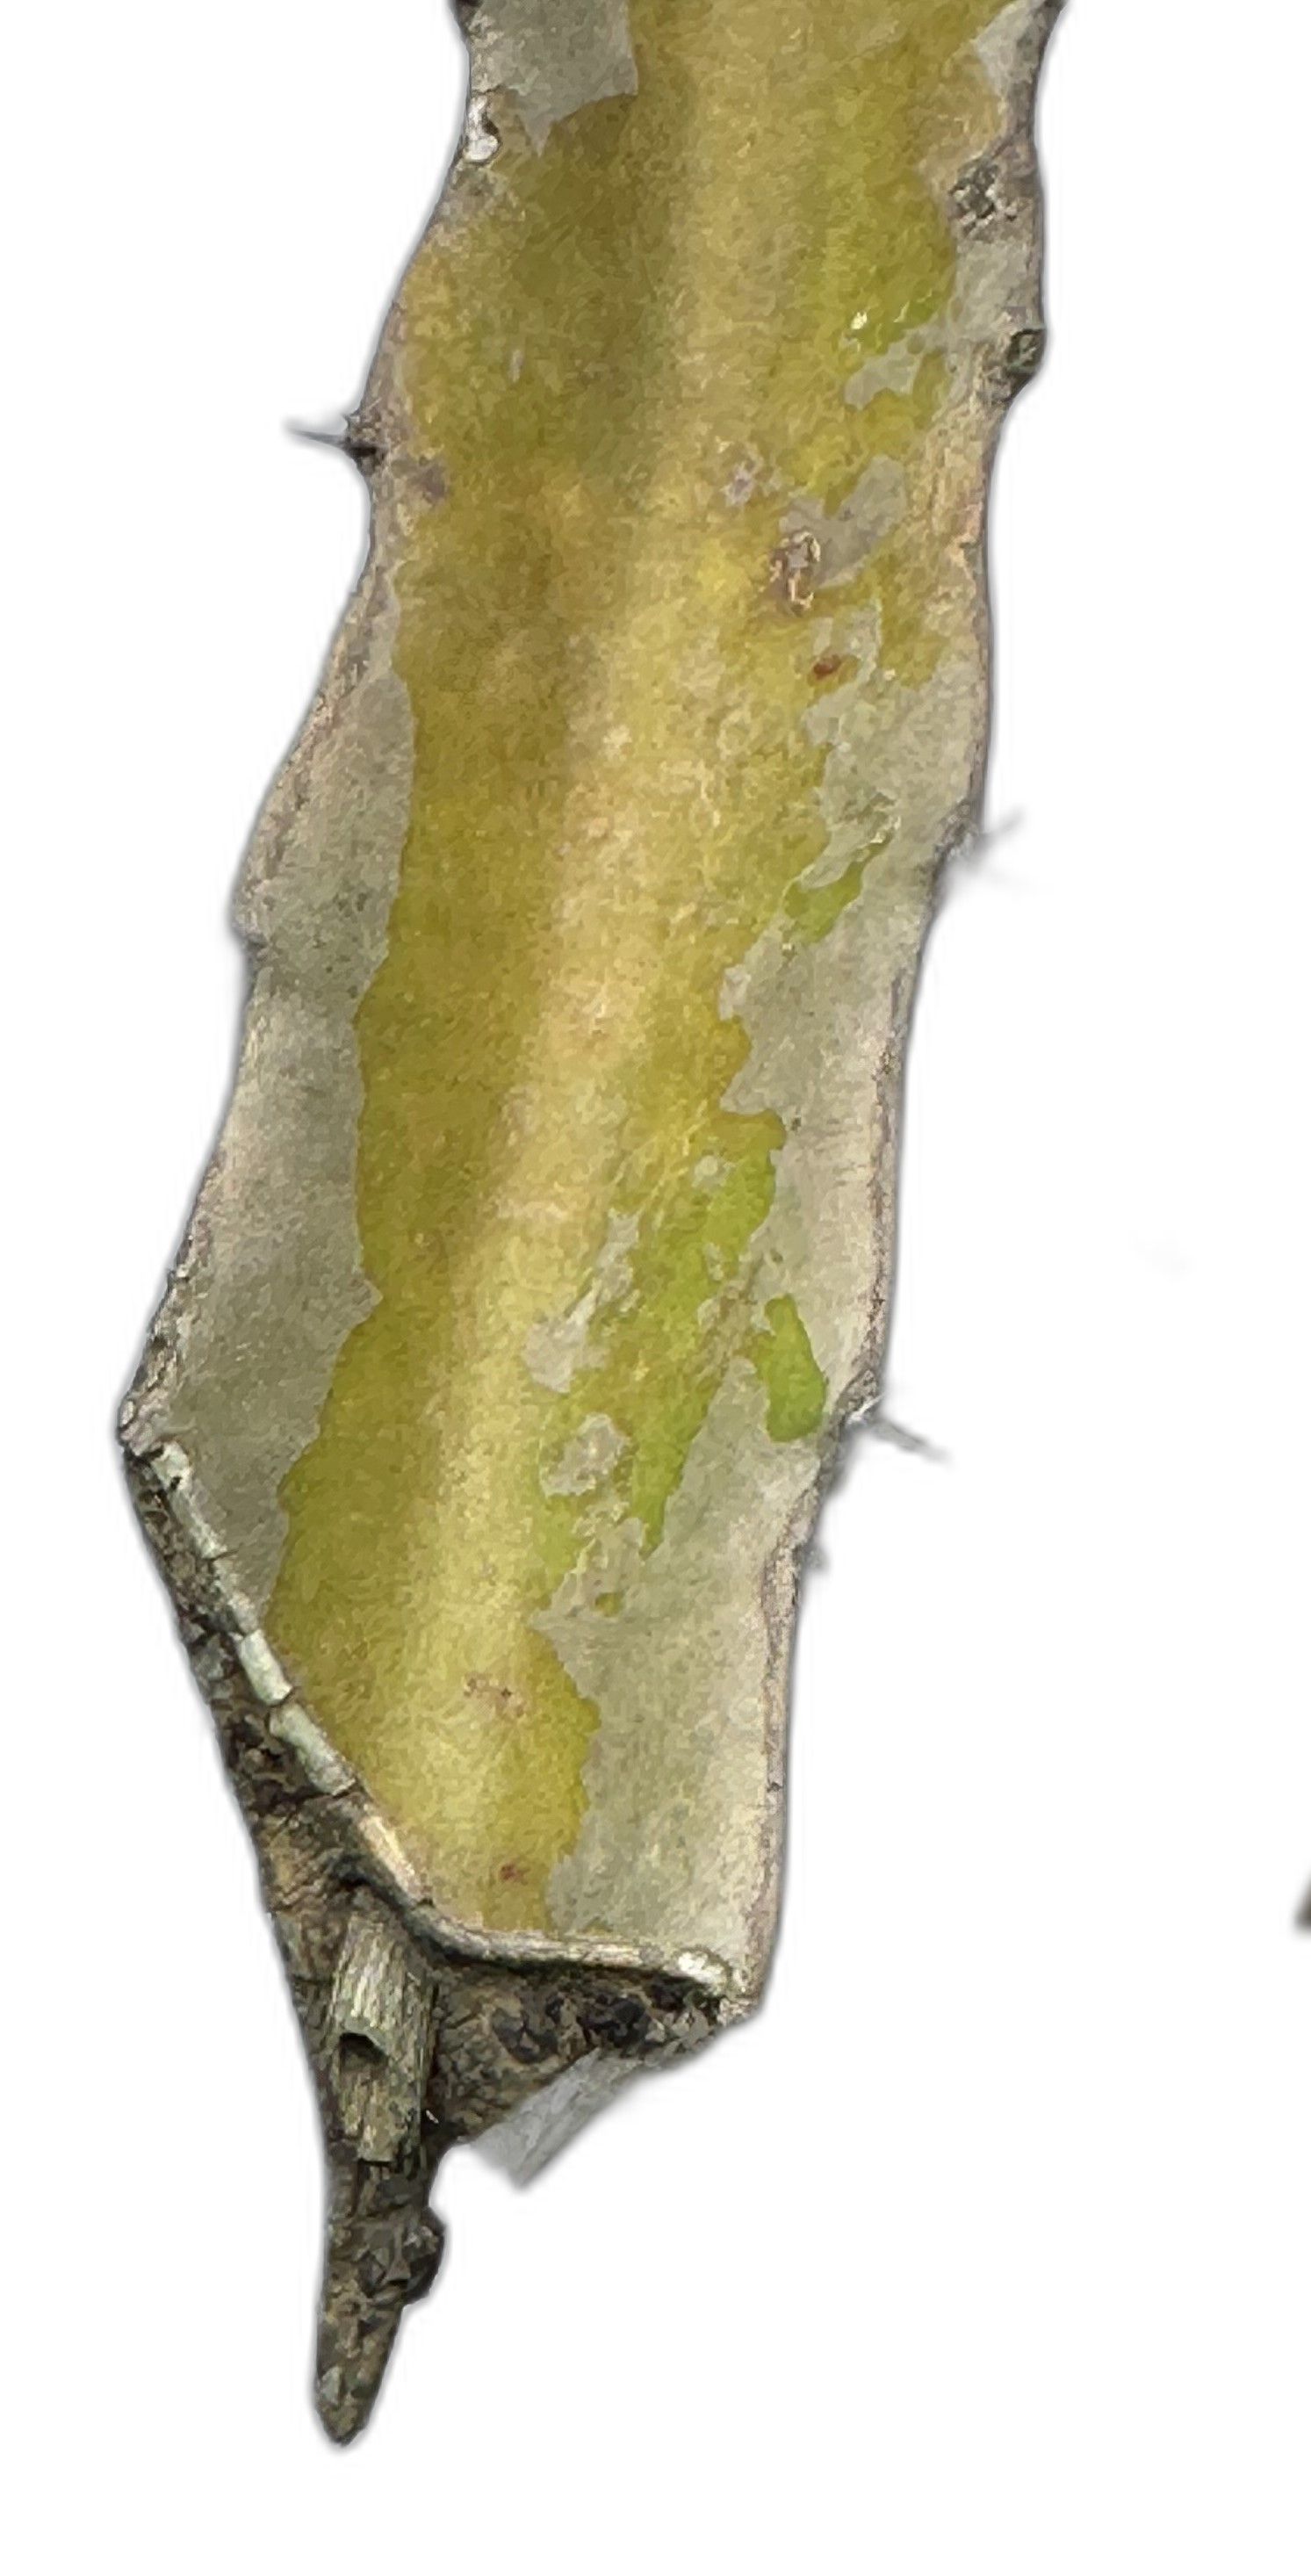
Label: Bad leaf